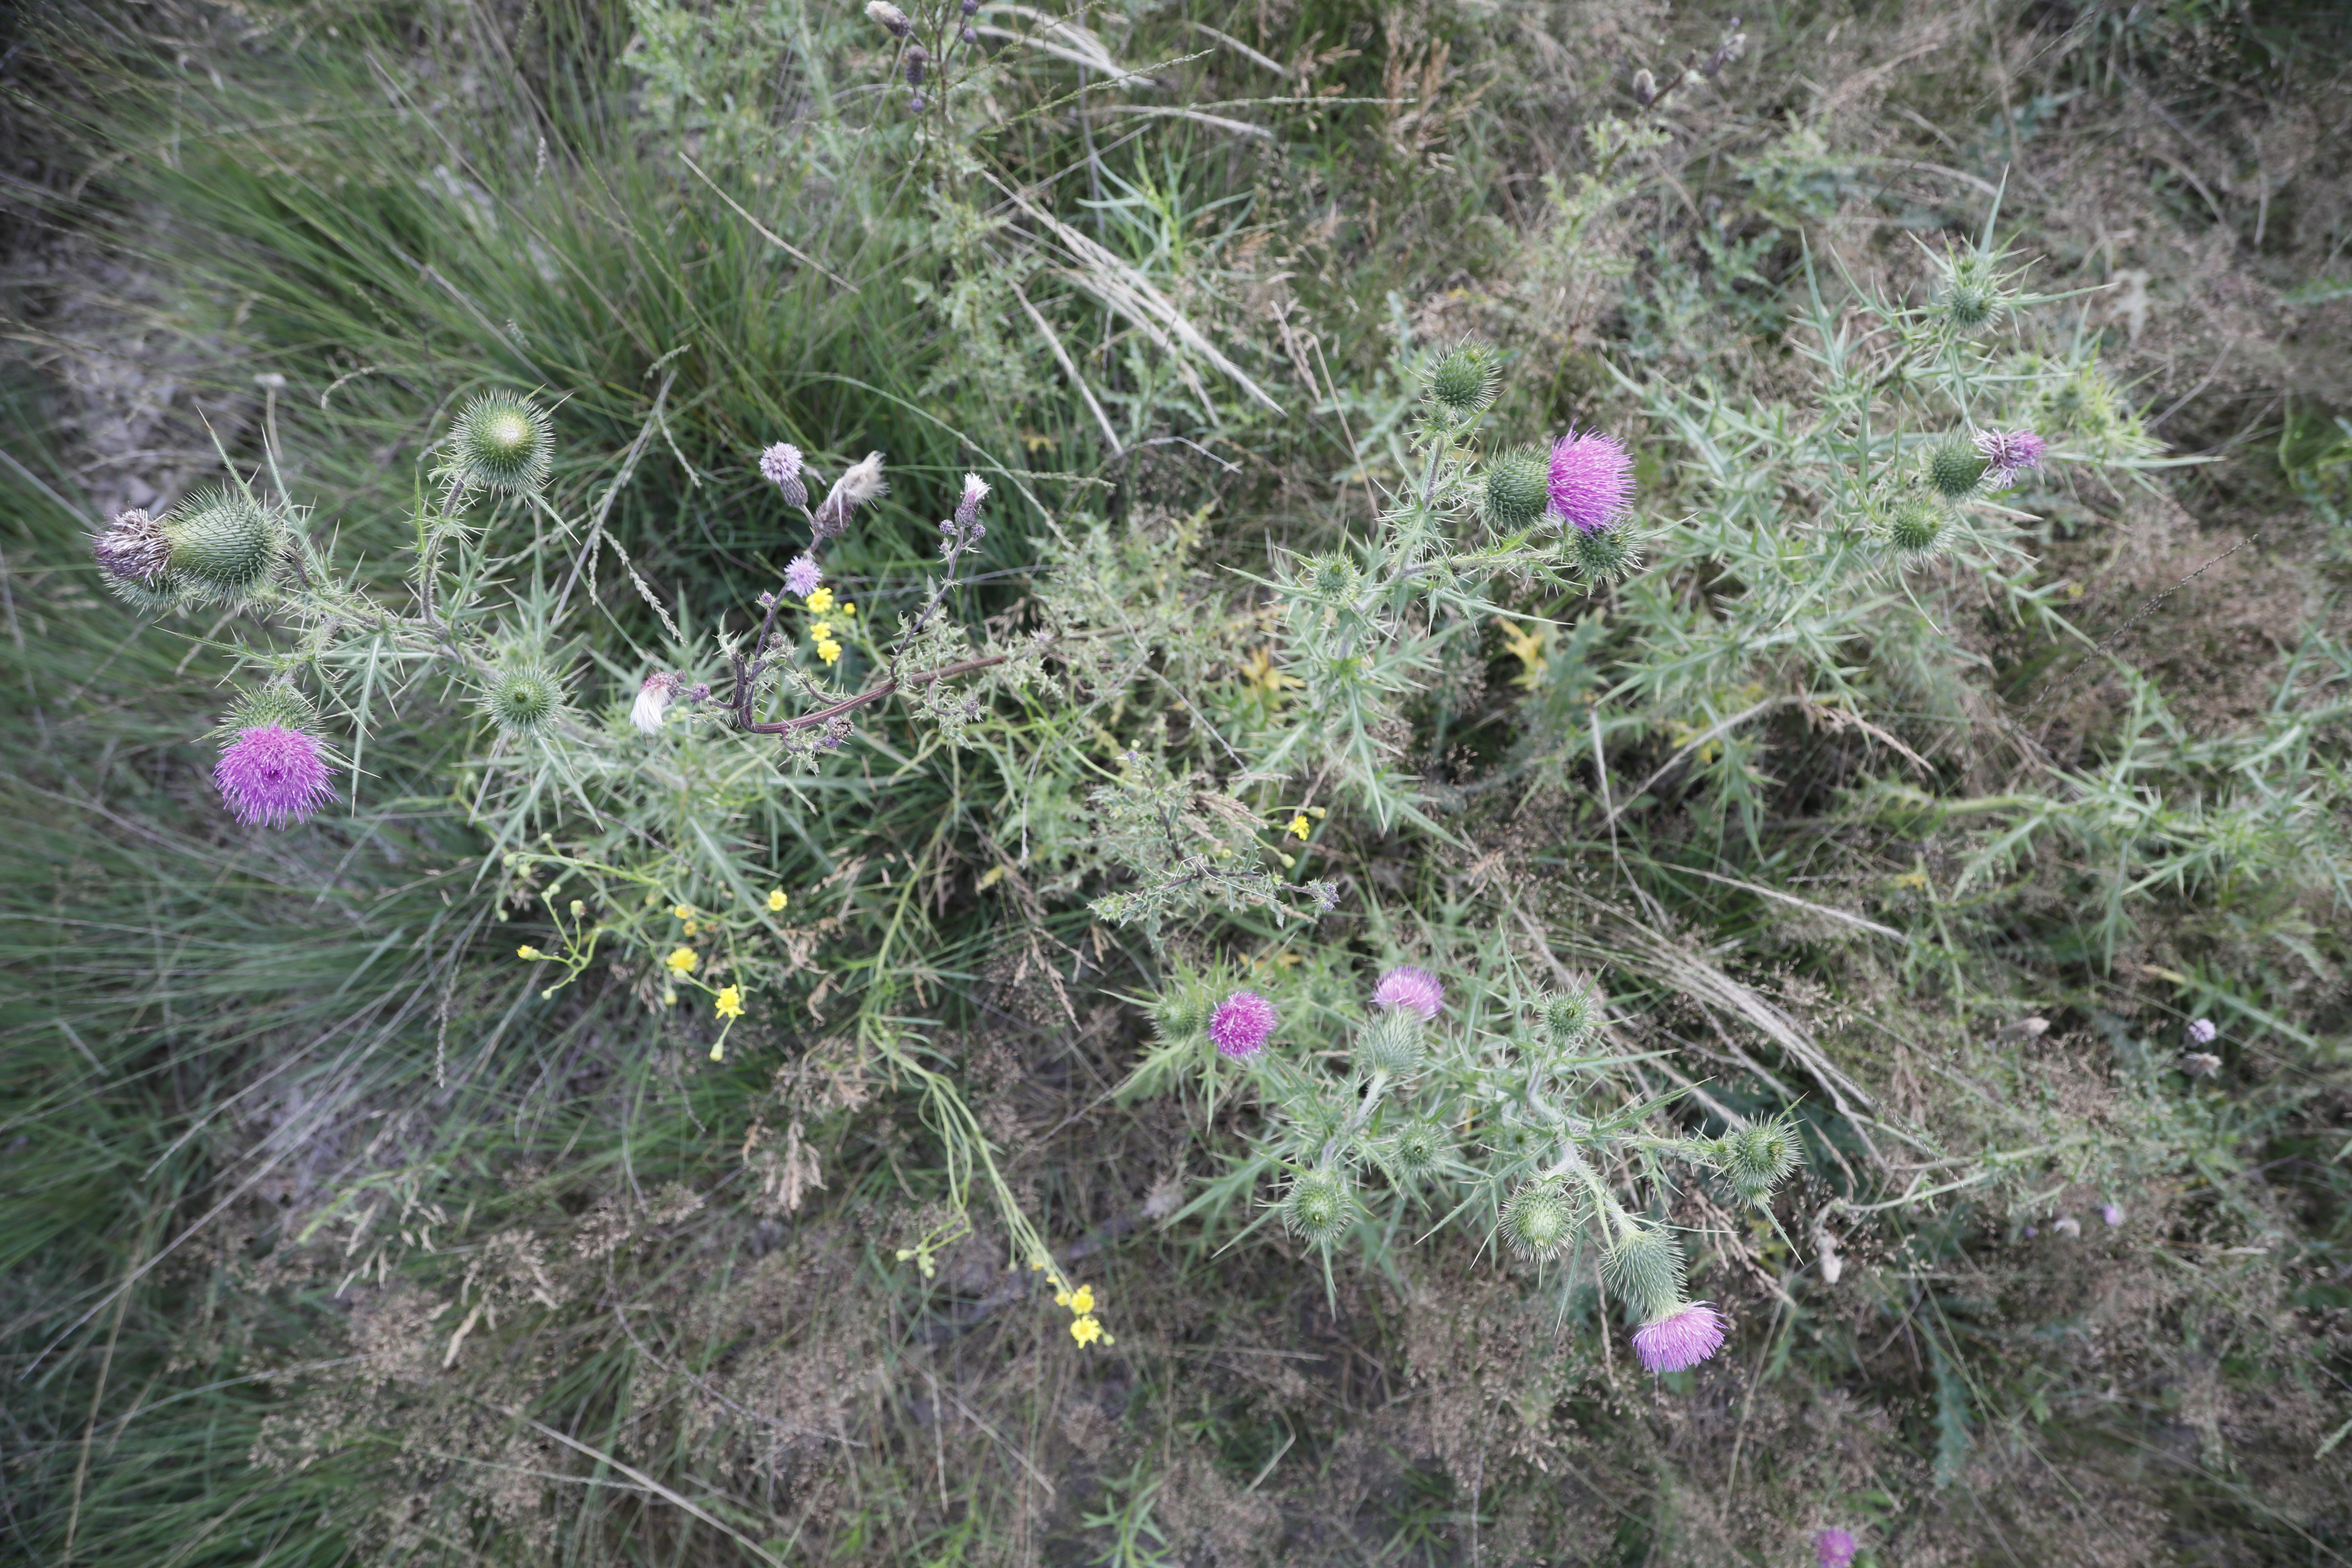
Plant species: Cirsium vulgare, Cirsium arvense